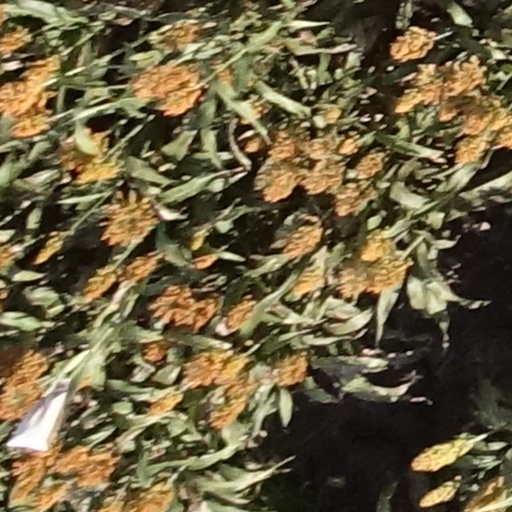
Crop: sorghum